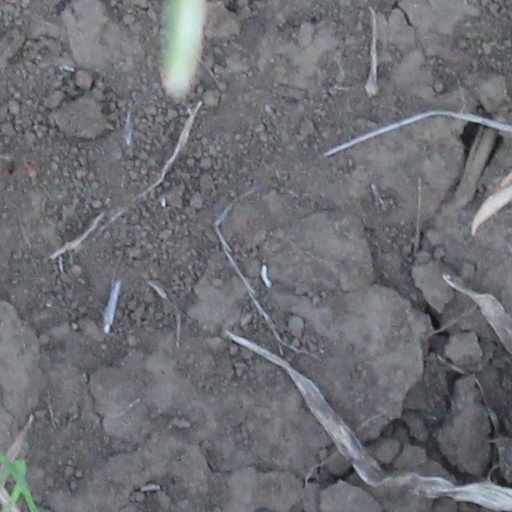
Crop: wheat